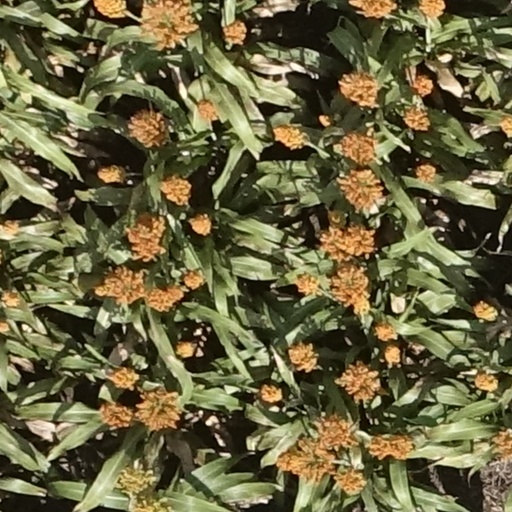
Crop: sorghum